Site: brandenburg
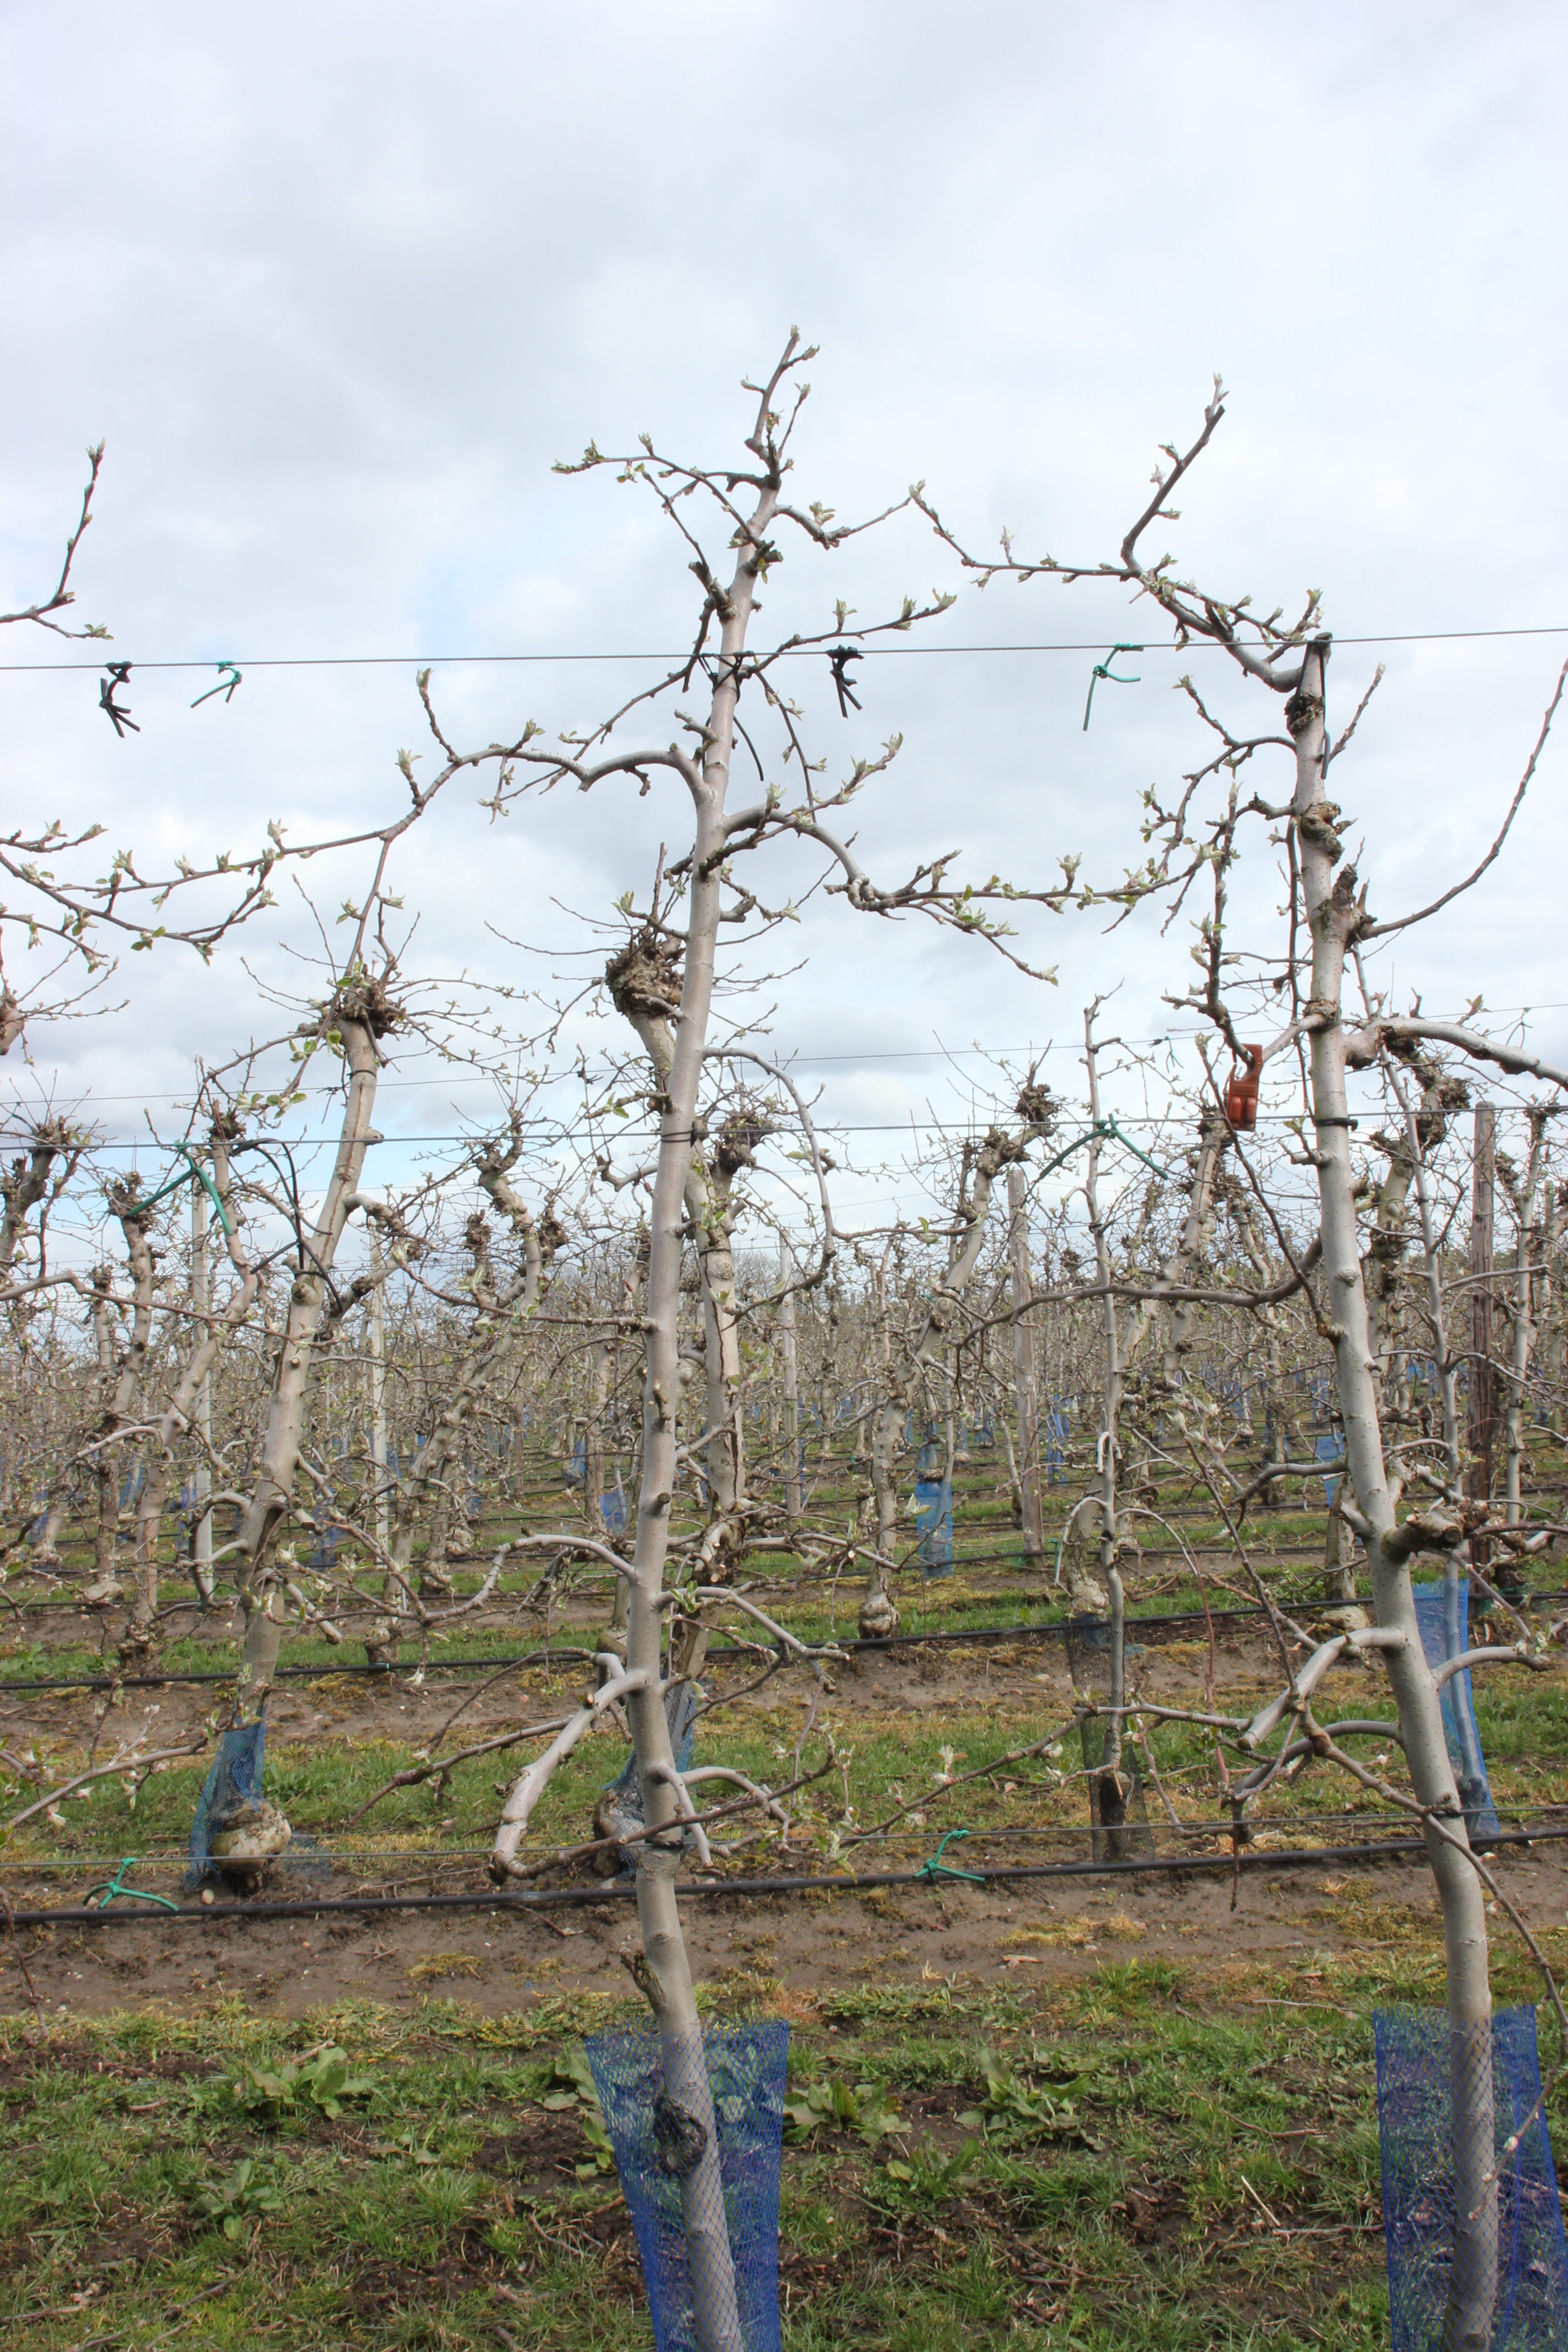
Growth stage (BBCH 55): Inflorescence emergence